History of botany

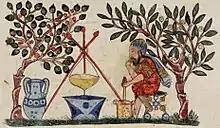

The Romans contributed little to the foundations of botanical science laid by the ancient Greeks, but made a sound contribution to our knowledge of applied botany as agriculture. In works titled "", four Roman writers contributed to a compendium "Scriptores Rei Rusticae", published from the Renaissance on, which set out the principles and practice of agriculture. These authors were Cato (234–149 BC), Varro (116–27 BC) and, in particular, Columella (4–70 AD) and Palladius (4th century AD).